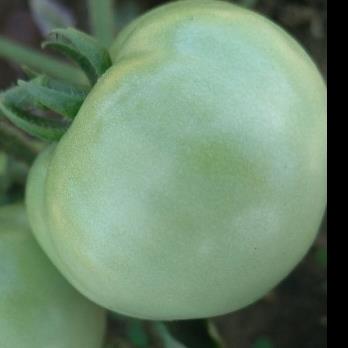
Crop: Tomato
Condition: healthy-fruit